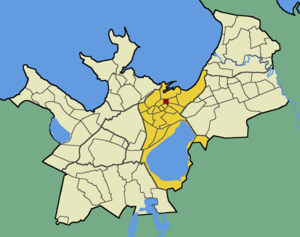
Kompassi est un quartier du district de Kesklinn à Tallinn en Estonie.